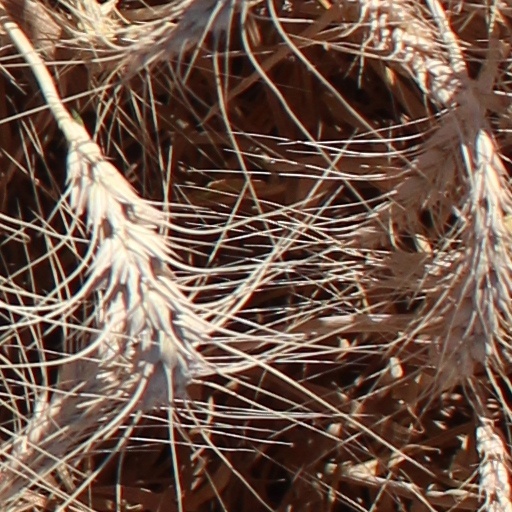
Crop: wheat